Pete Barbutti

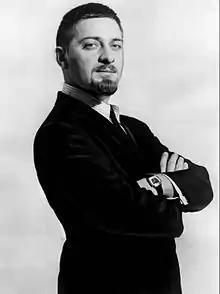
Barbutti in 1966

Pete Barbutti (born Pete Rocco Barbuti, May 4, 1934) is an American comedian and musician. He made 38 appearances on "The Tonight Show Starring Johnny Carson" from 1971 through 1992. In 1983 he also hosted a short-lived variety show called "Pete's Place".